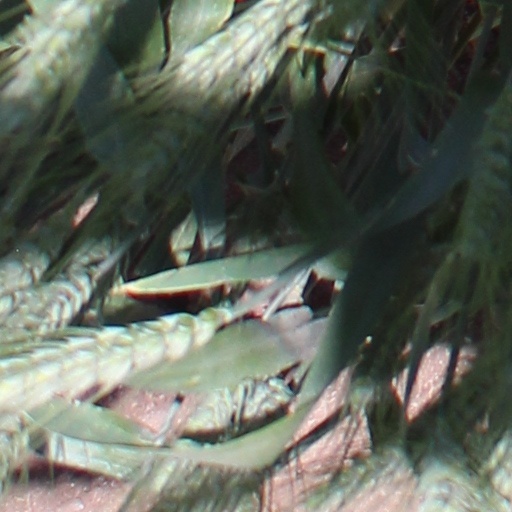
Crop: wheat